Erlau (Hasidic dynasty)

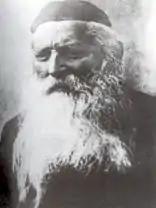
Rabbi Shimon Sofer

Rabbi Shimon Sofer (1850–1944) was the progenitor of the Erlau dynasty. He was the son of Shmuel Binyamin Sofer ("Ksav Sofer") and grandson of Moses Sofer (the "Chasam Sofer").